List of red-light districts

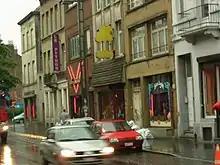
Rue d'Aerschot, Brussels

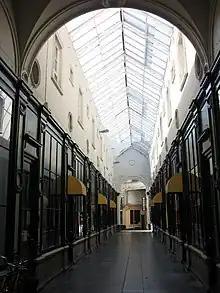
Glazen Straatje, Ghent

Paying for sex, pimping and keeping a brothel are illegal. Prostitutes commit no offence unless soliciting.